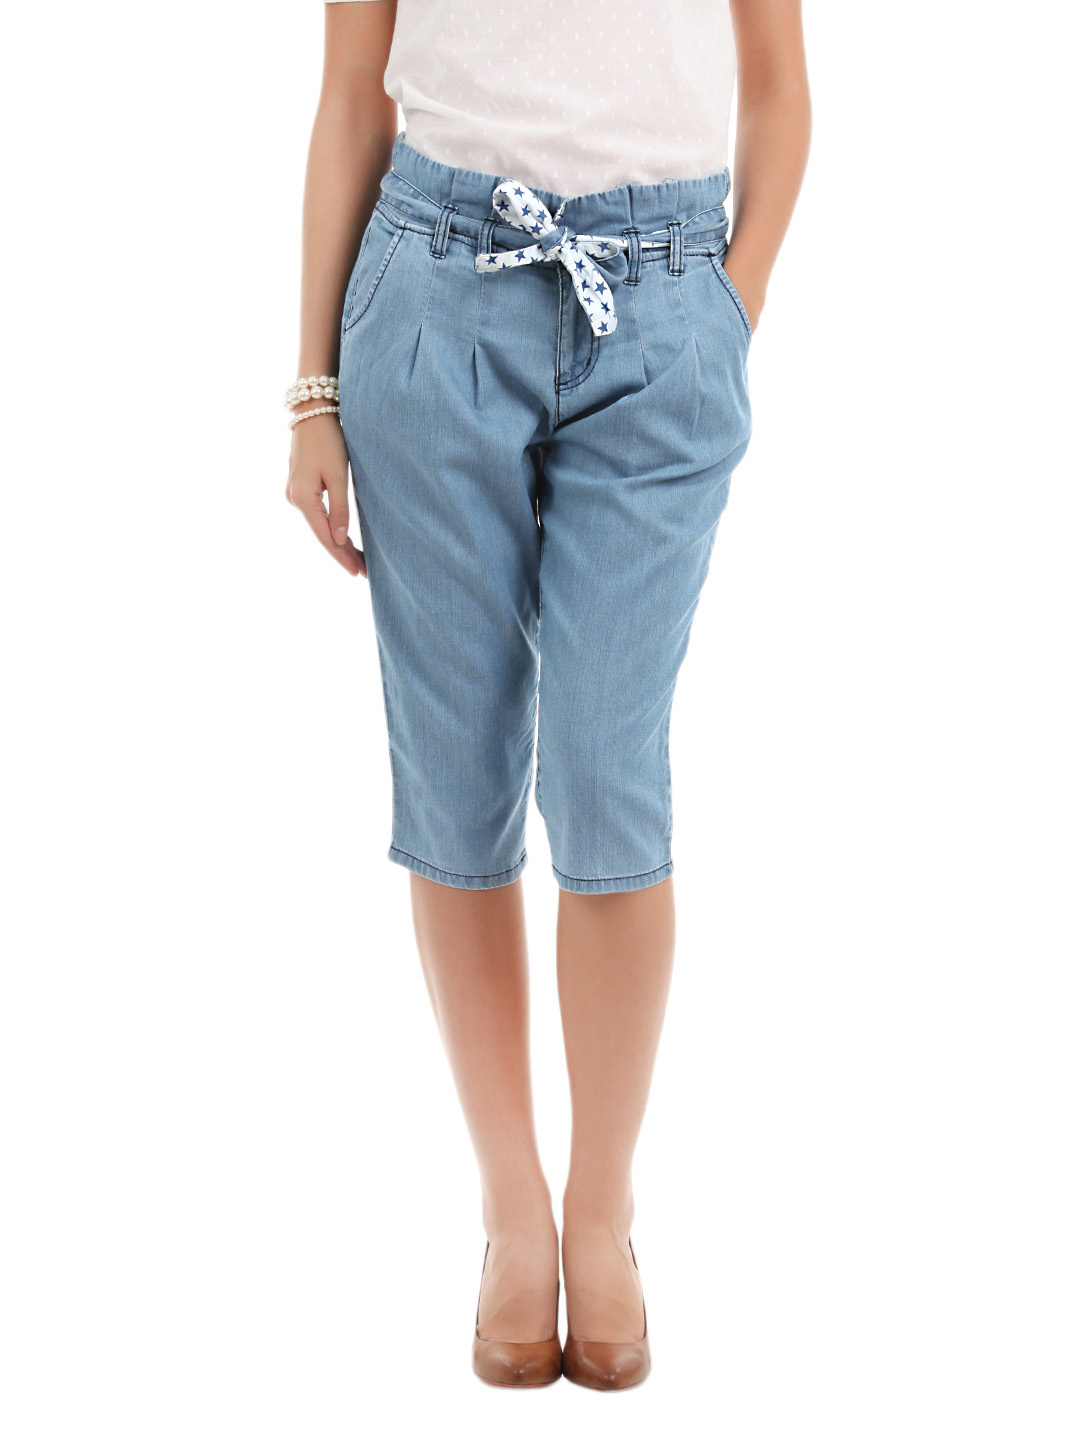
Elle Women Blue Capris
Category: Apparel / Bottomwear / Capris
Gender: Women
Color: Blue
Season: Summer 2012
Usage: Casual